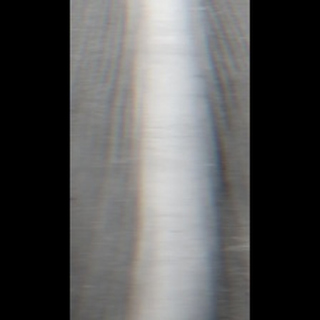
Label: healthy_sugarcane